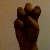
The image shows a hand gesture representing the letter 'E' in Indian Sign Language.